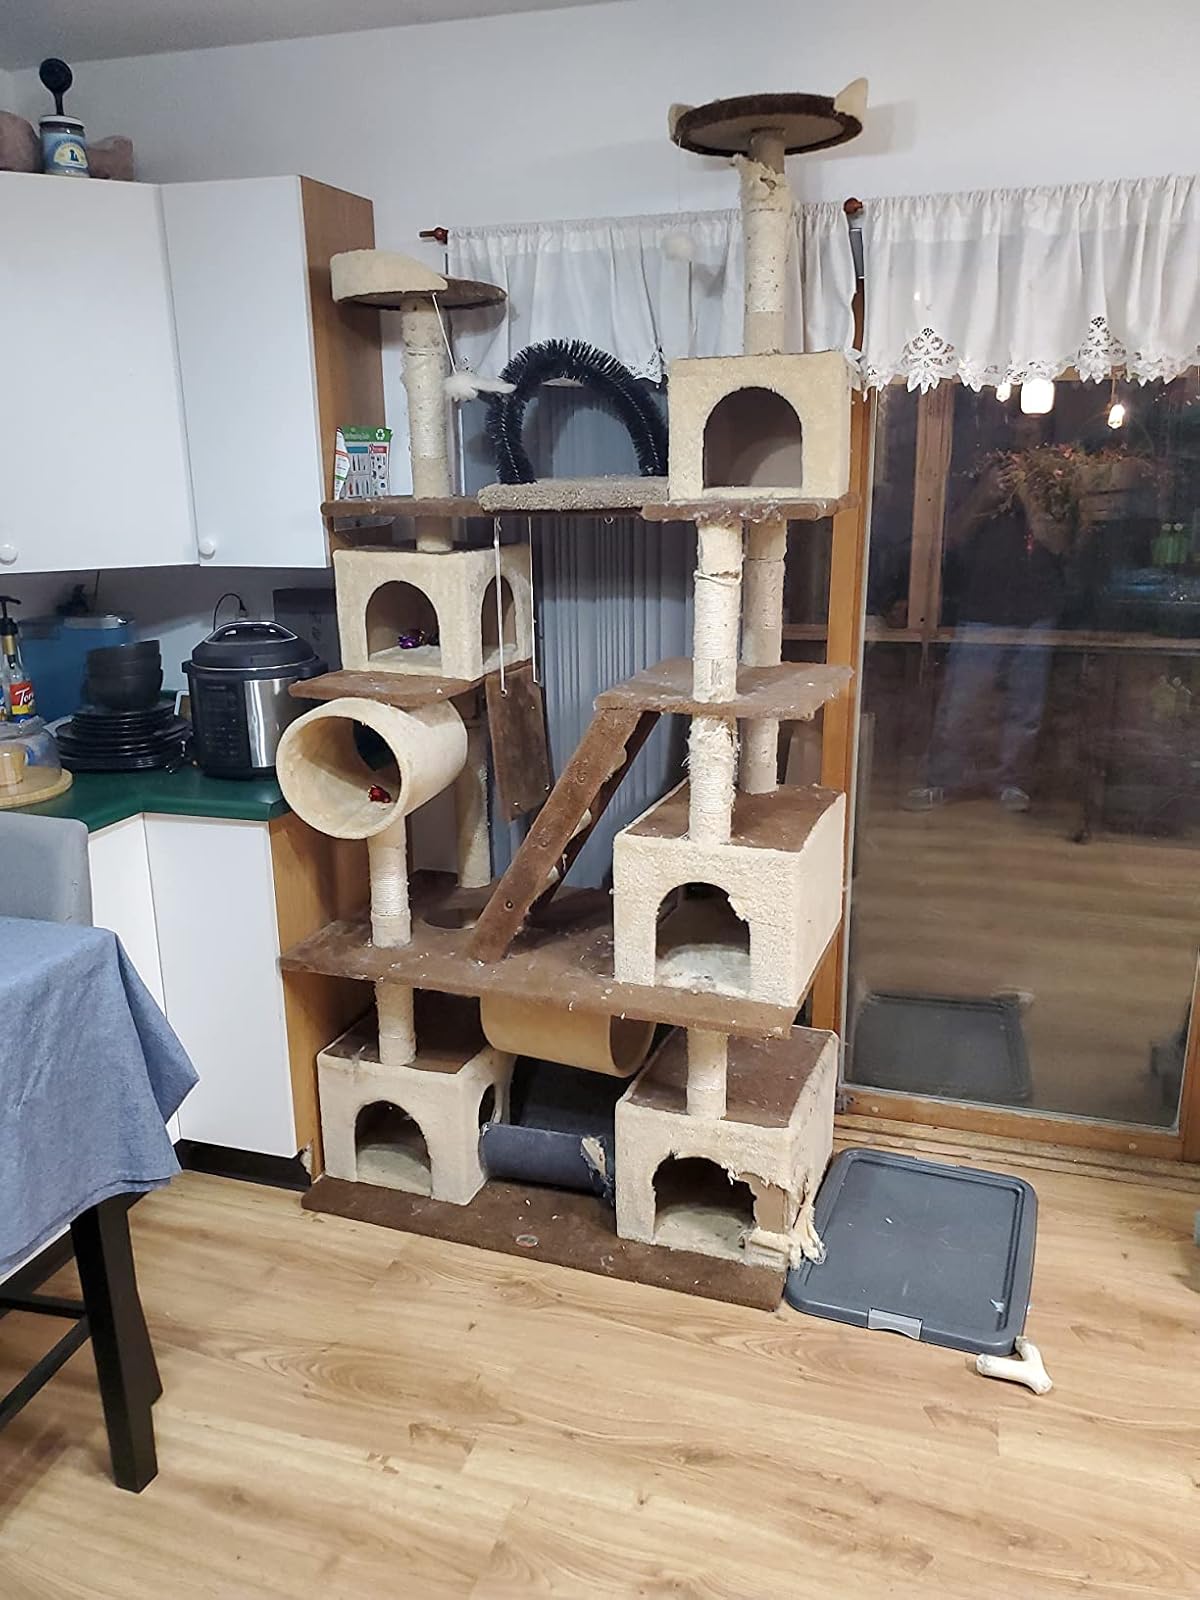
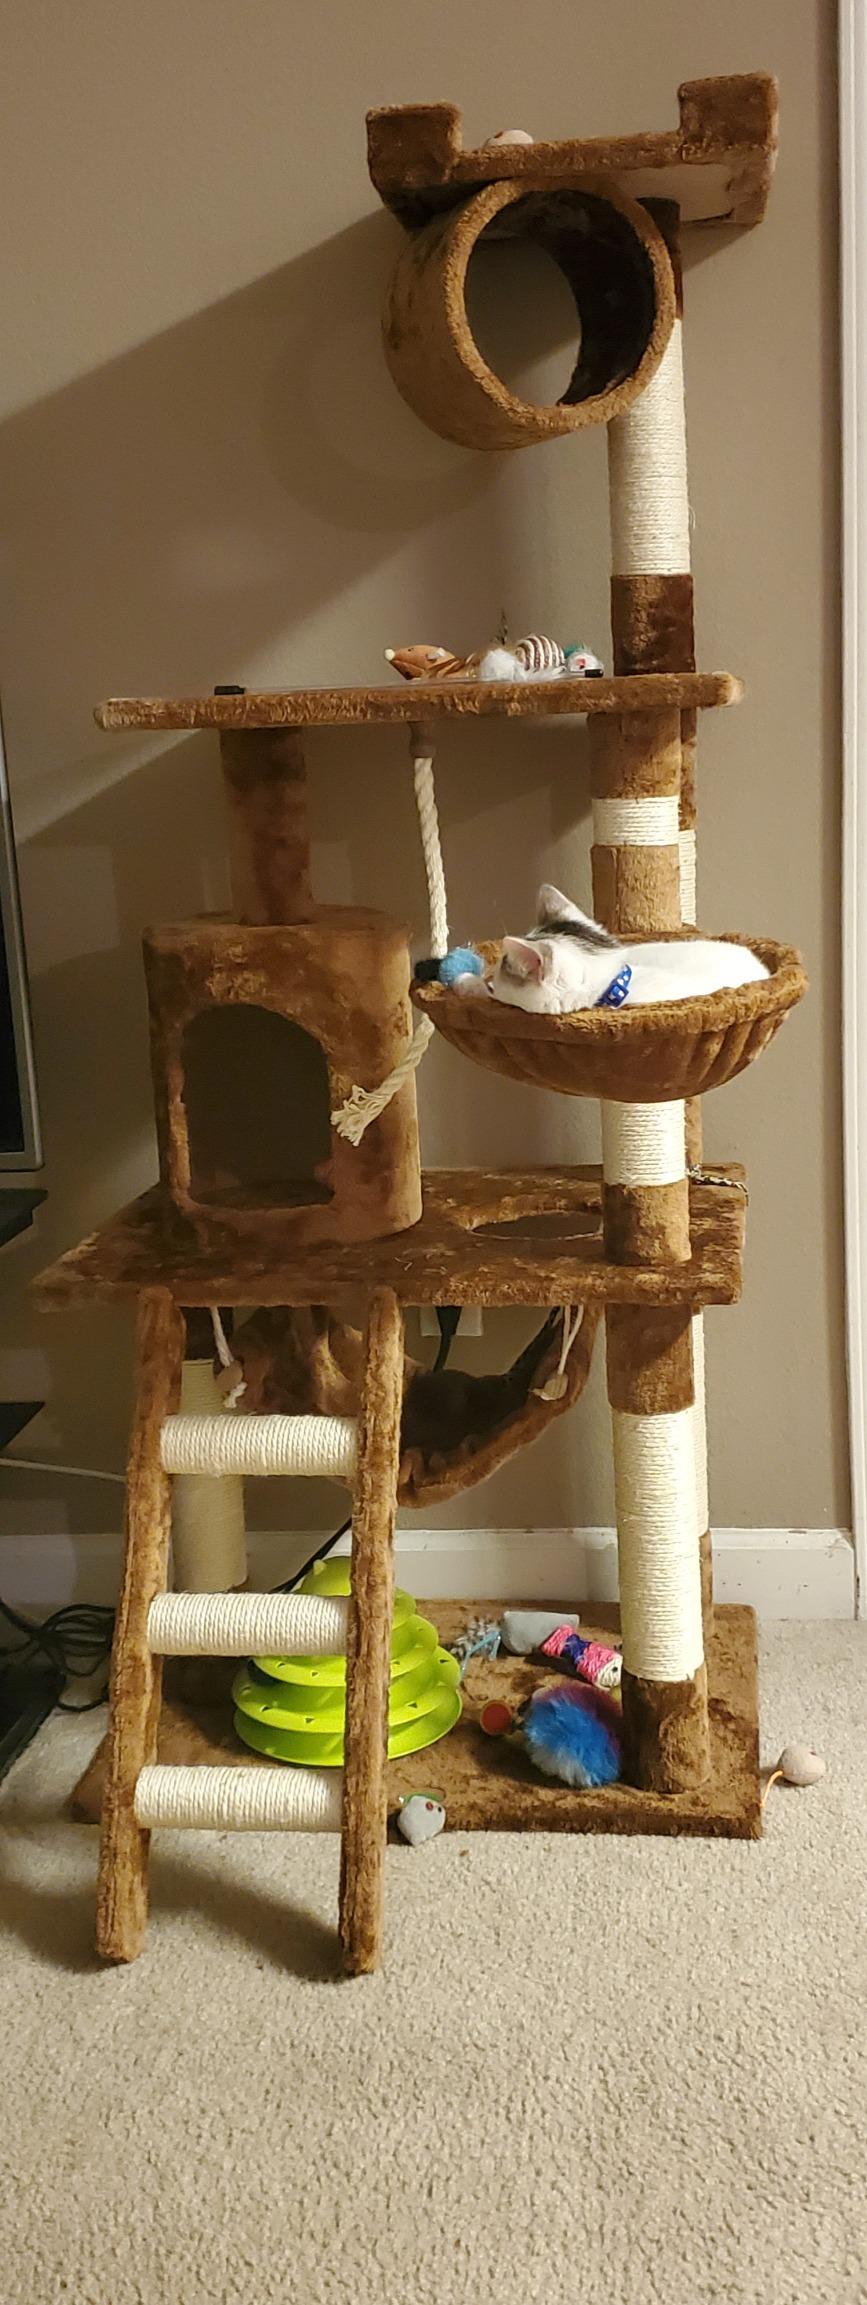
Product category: items_cat tree
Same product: no